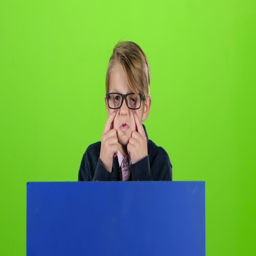
child boy in the glasses looks out from behind a board and the curves of the face on the green screen .